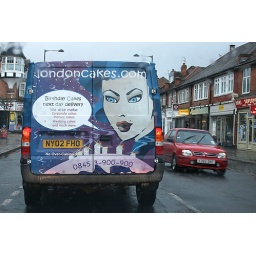
Seen in Richmond Upon Thames, I like the &amp;quot;No Over Caking&amp;quot; sign below number plate !